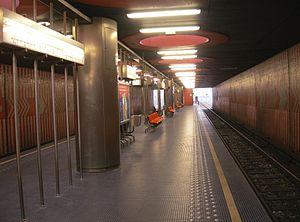
Quai de la station «Pannenhuis» du métro de Bruxelles
Le métro de Bruxelles est un moyen de transport en commun rapide desservant une grande partie de la région de Bruxelles-Capitale en Belgique. Il consiste en quatre lignes de métro lourd en site propre, les lignes 1, 2, 5 et 6, totalisant 39,9 de kilomètres de voies, dont 37,5 km souterraines. Le réseau prémétro consiste en trois lignes de trams partiellement souterraines qui offrent, sur la majeure partie de leurs parcours, un service comparable à celui du métro. Le métro possède cinquante-neuf stations de métro lourd, quinze de prémétro, sept ayant une correspondance avec une autre ligne. Avec 39,9 km, il est classé 92ᵉ du monde en longueur.
Pannenhuis /pɑnənœjs/ est une station de la ligne du métro de Bruxelles située à Laeken, très proche de Jette.